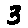
Label: 3